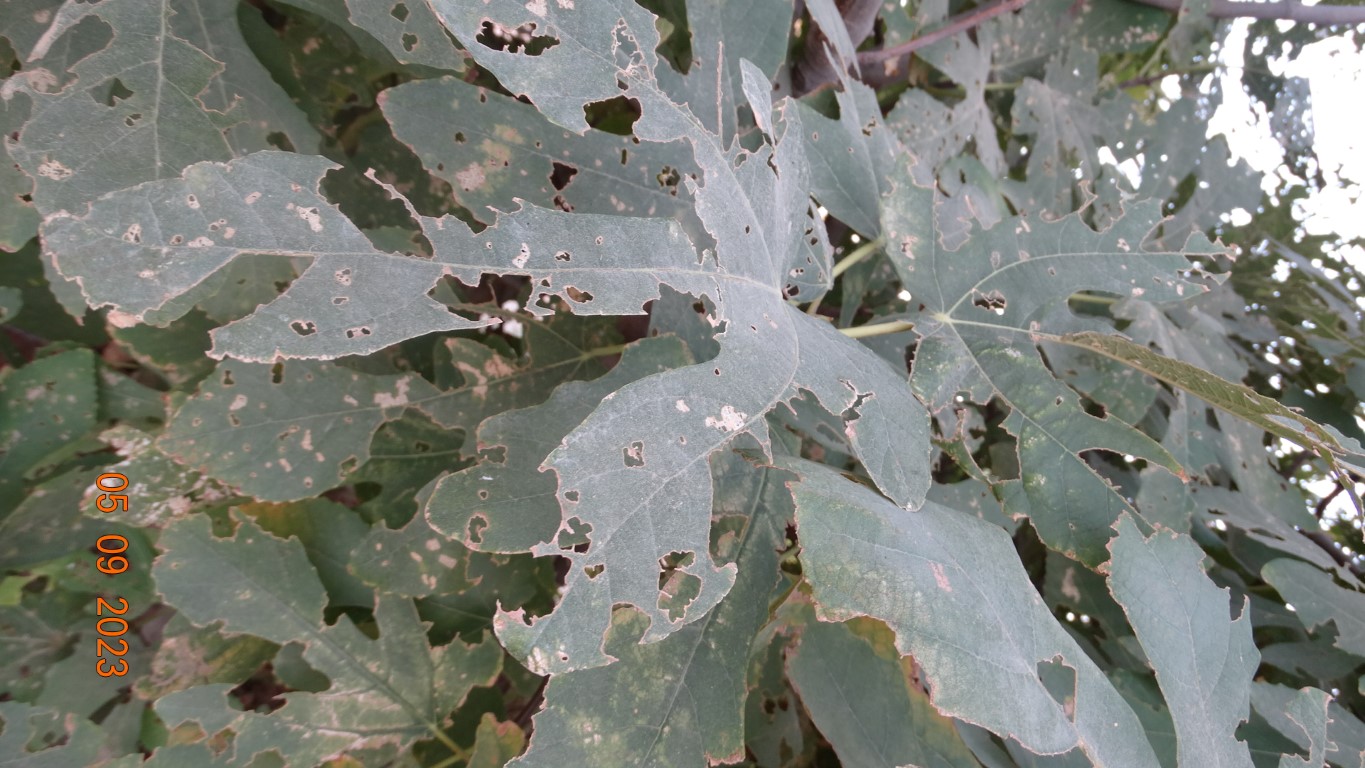
Label: infected